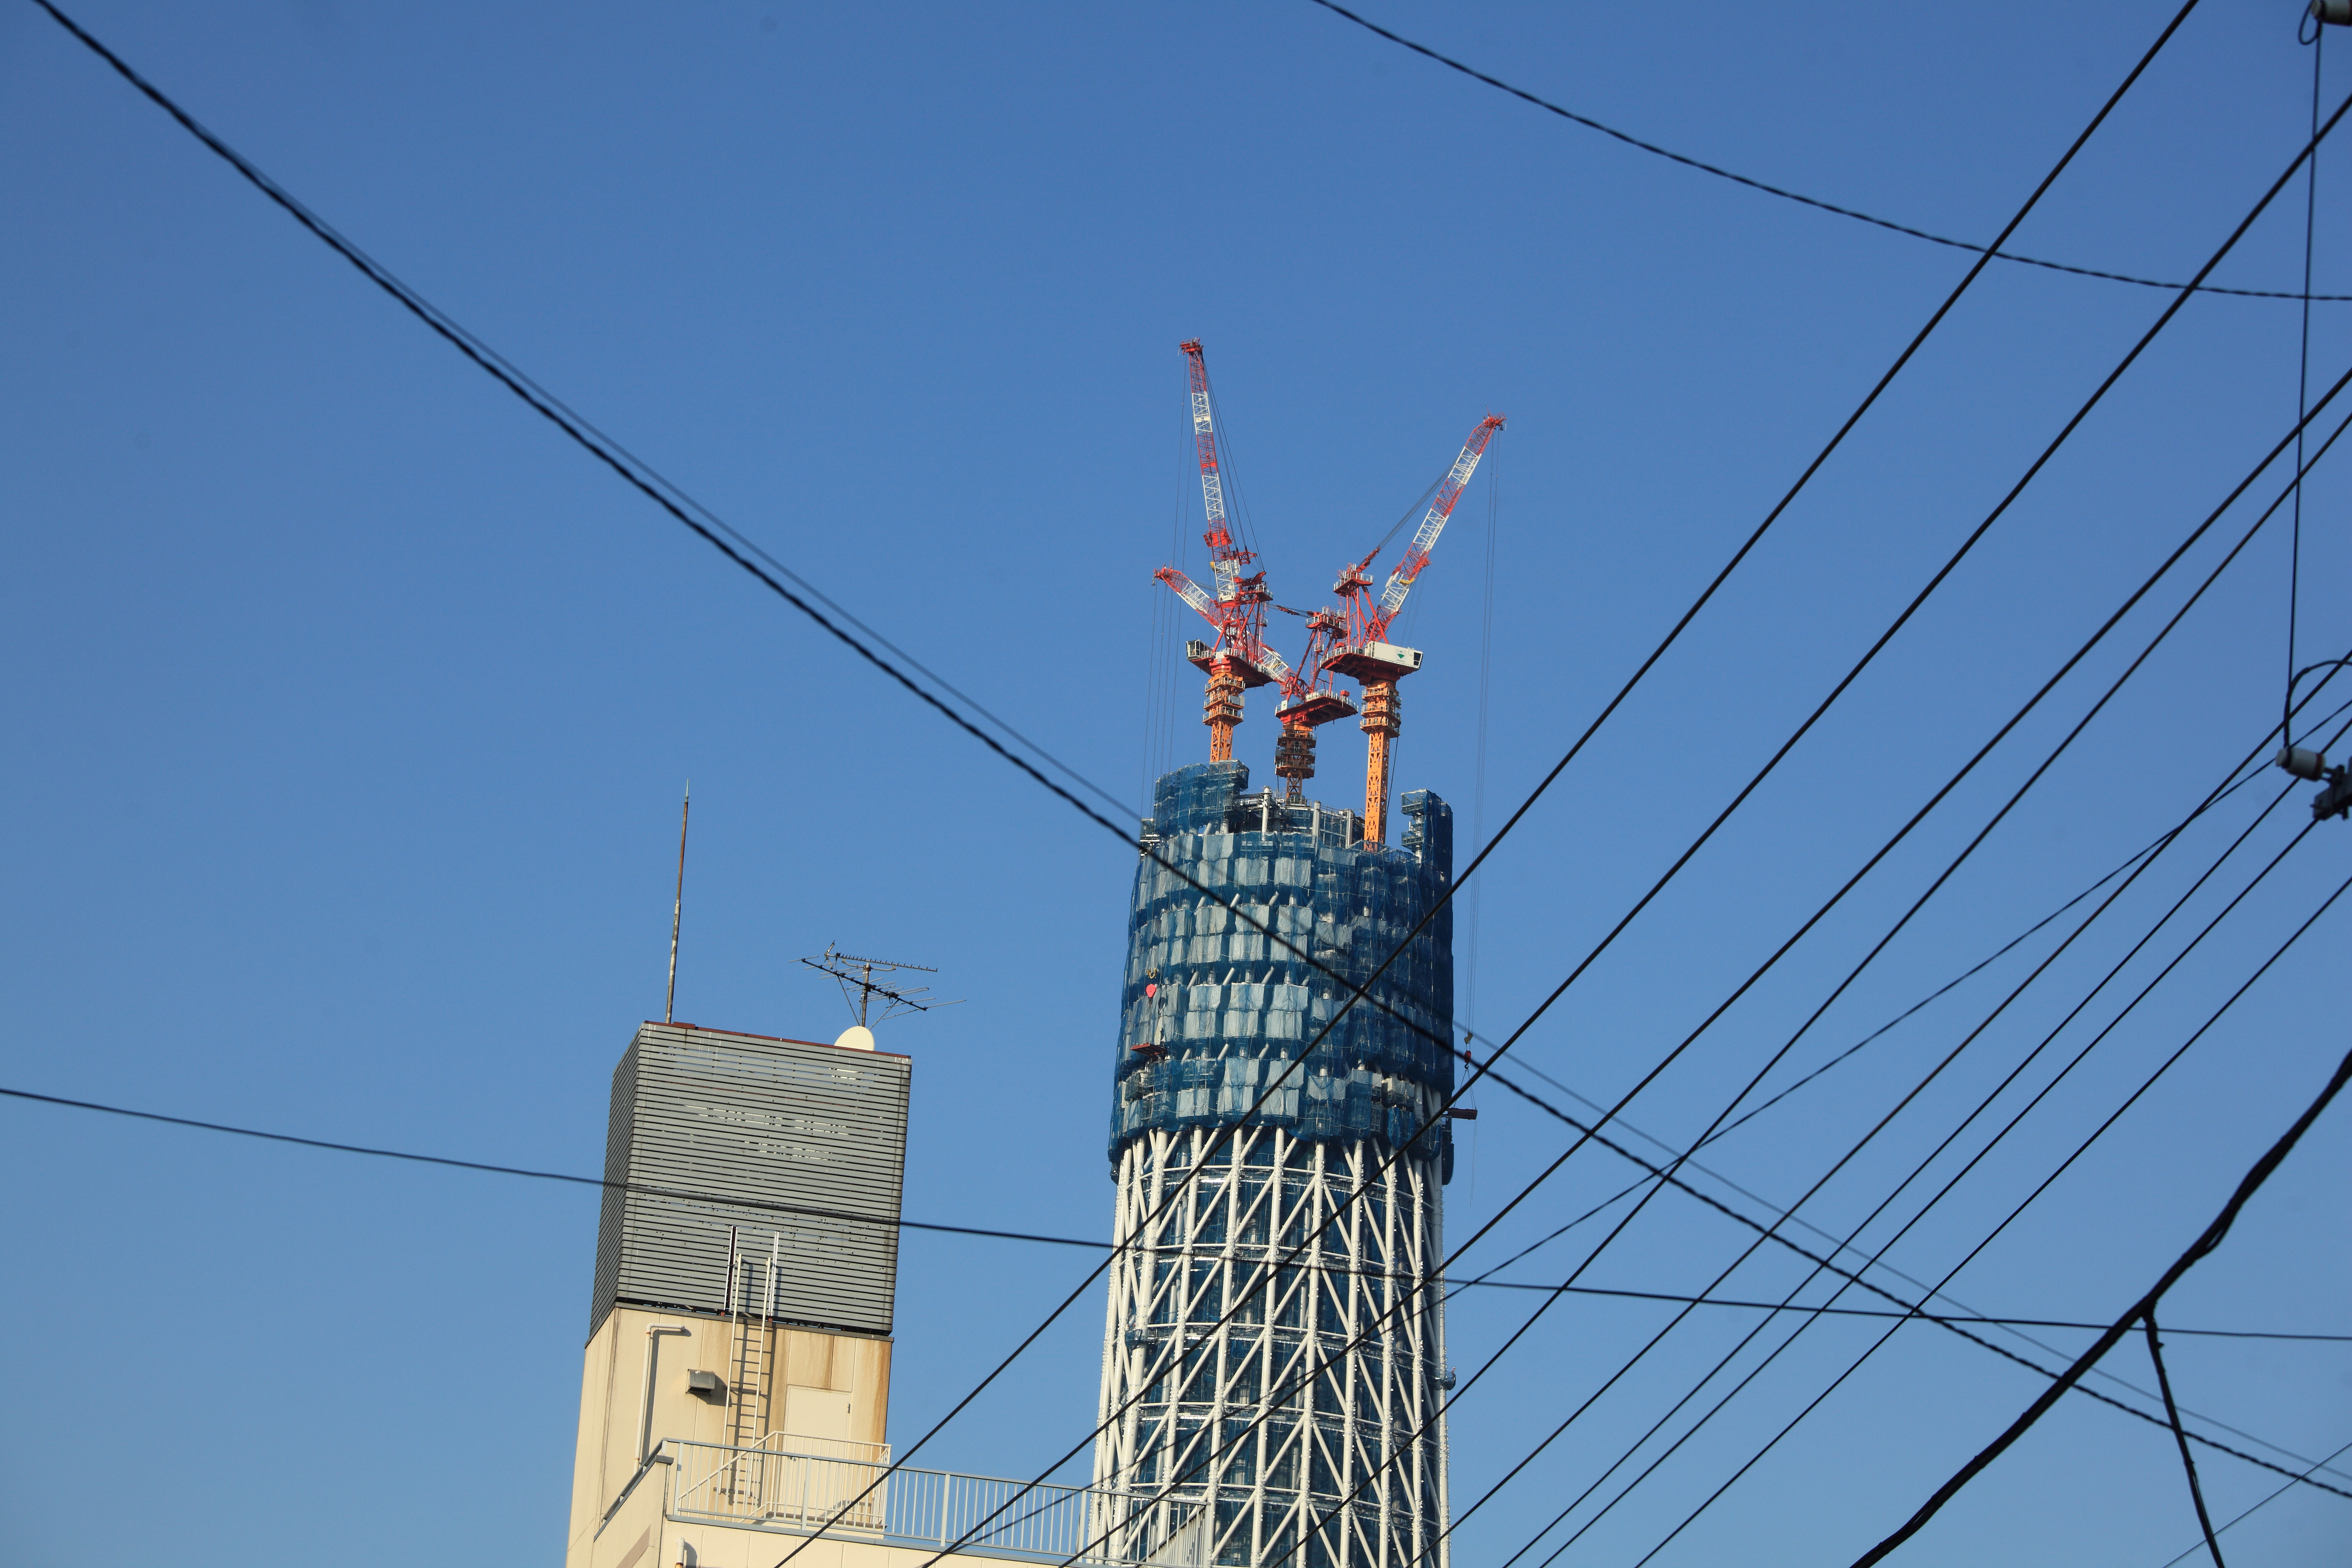
sky, skyscraper, line, high, tower, mast, blue, electricity, spire, steeple, 5d, hires, markii, hi, res, resolution, tokyoskytree, electrical supply, overhead power line